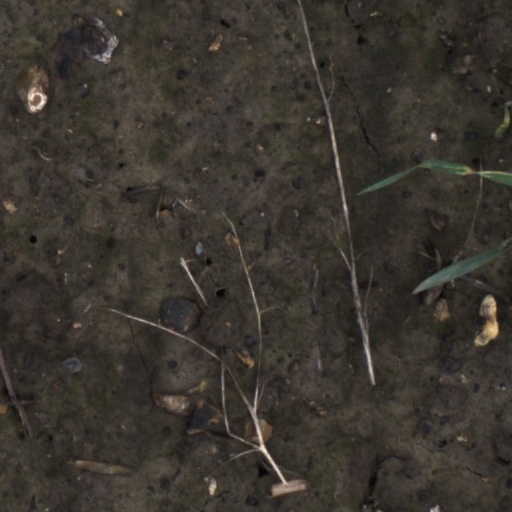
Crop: wheat